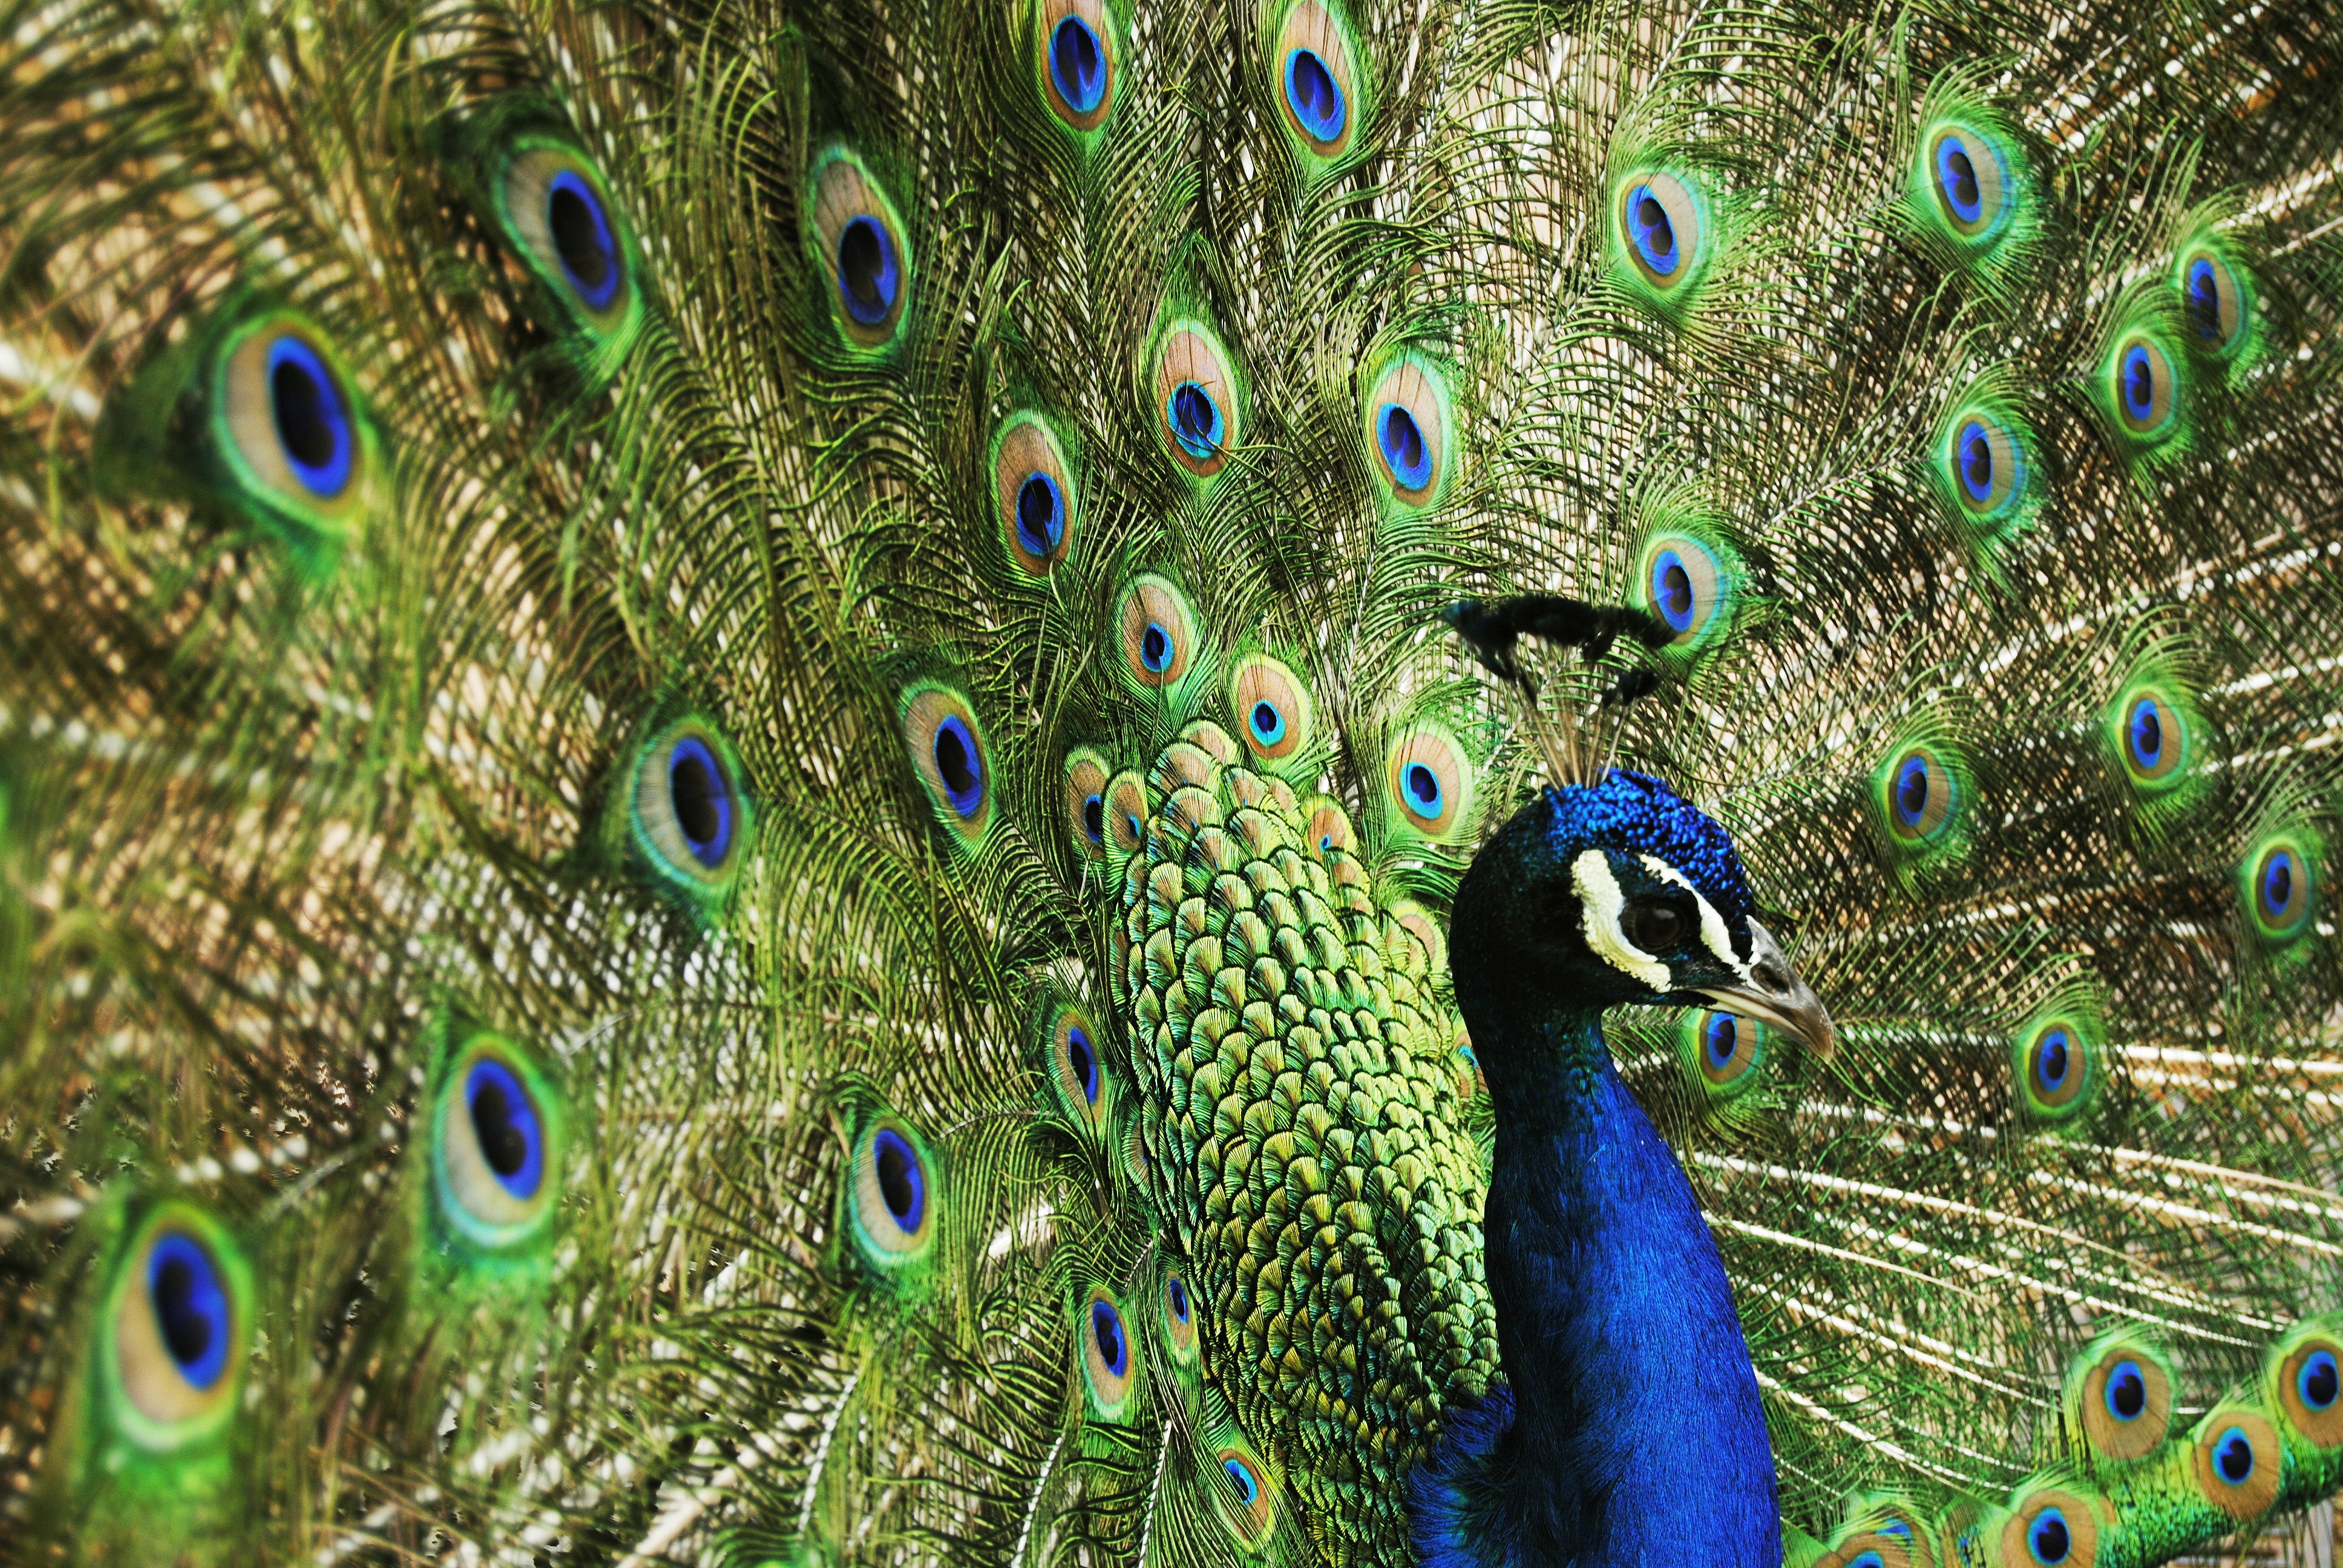
nature, bird, palace, wildlife, green, beak, biology, blue, fauna, peacock, royals, galliformes, vertebrate, peafowl, phasianidae, organism